Book

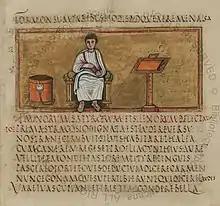
Folio 14 recto of the 5th-century Vergilius Romanus contains an author portrait of Virgil. Note the bookcase ("capsa"), reading stand and the text written without word spacing in rustic capitals.

Scrolls made from papyrus were first used for writing in Ancient Egypt, perhaps as early as the First Dynasty, although the earliest evidence is from the account books of King Neferirkare Kakai of the Fifth Dynasty (about 2400 BC). According to Herodotus (History 5:58), the Phoenicians brought writing and papyrus to Greece around the 10th or 9th century BC. Whether made from papyrus, parchment, or paper, scrolls were the dominant writing medium in the Hellenistic, Roman, Chinese, Hebrew, and Macedonian cultures. The codex dominated in the Roman world by late antiquity, but scrolls persisted much longer in Asia.